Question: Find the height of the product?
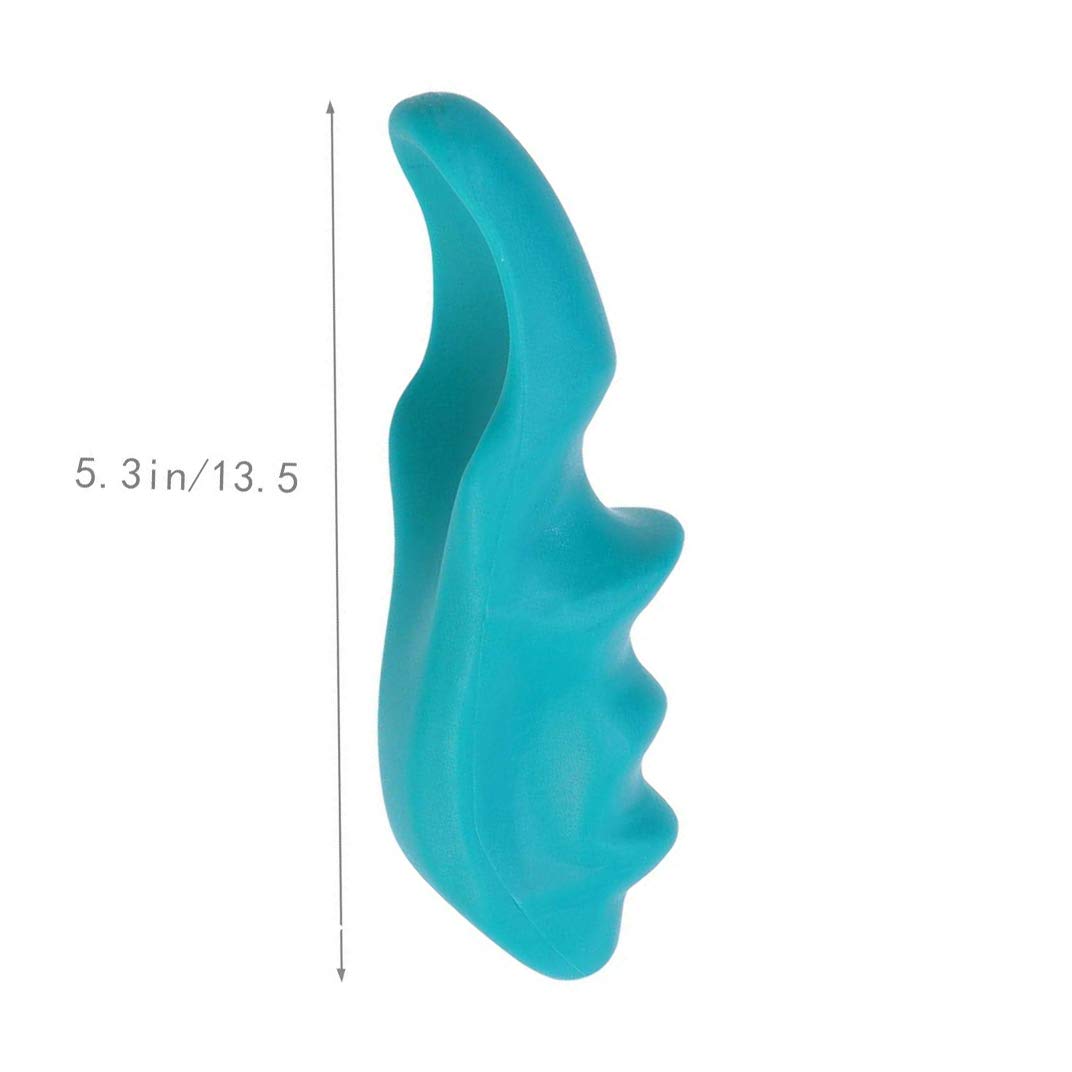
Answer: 5.3 inch